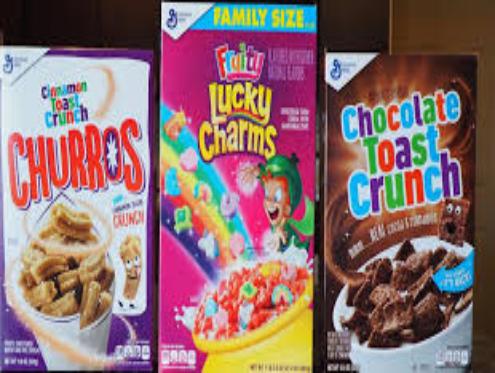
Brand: Chocolate Toast Crunch
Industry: Food